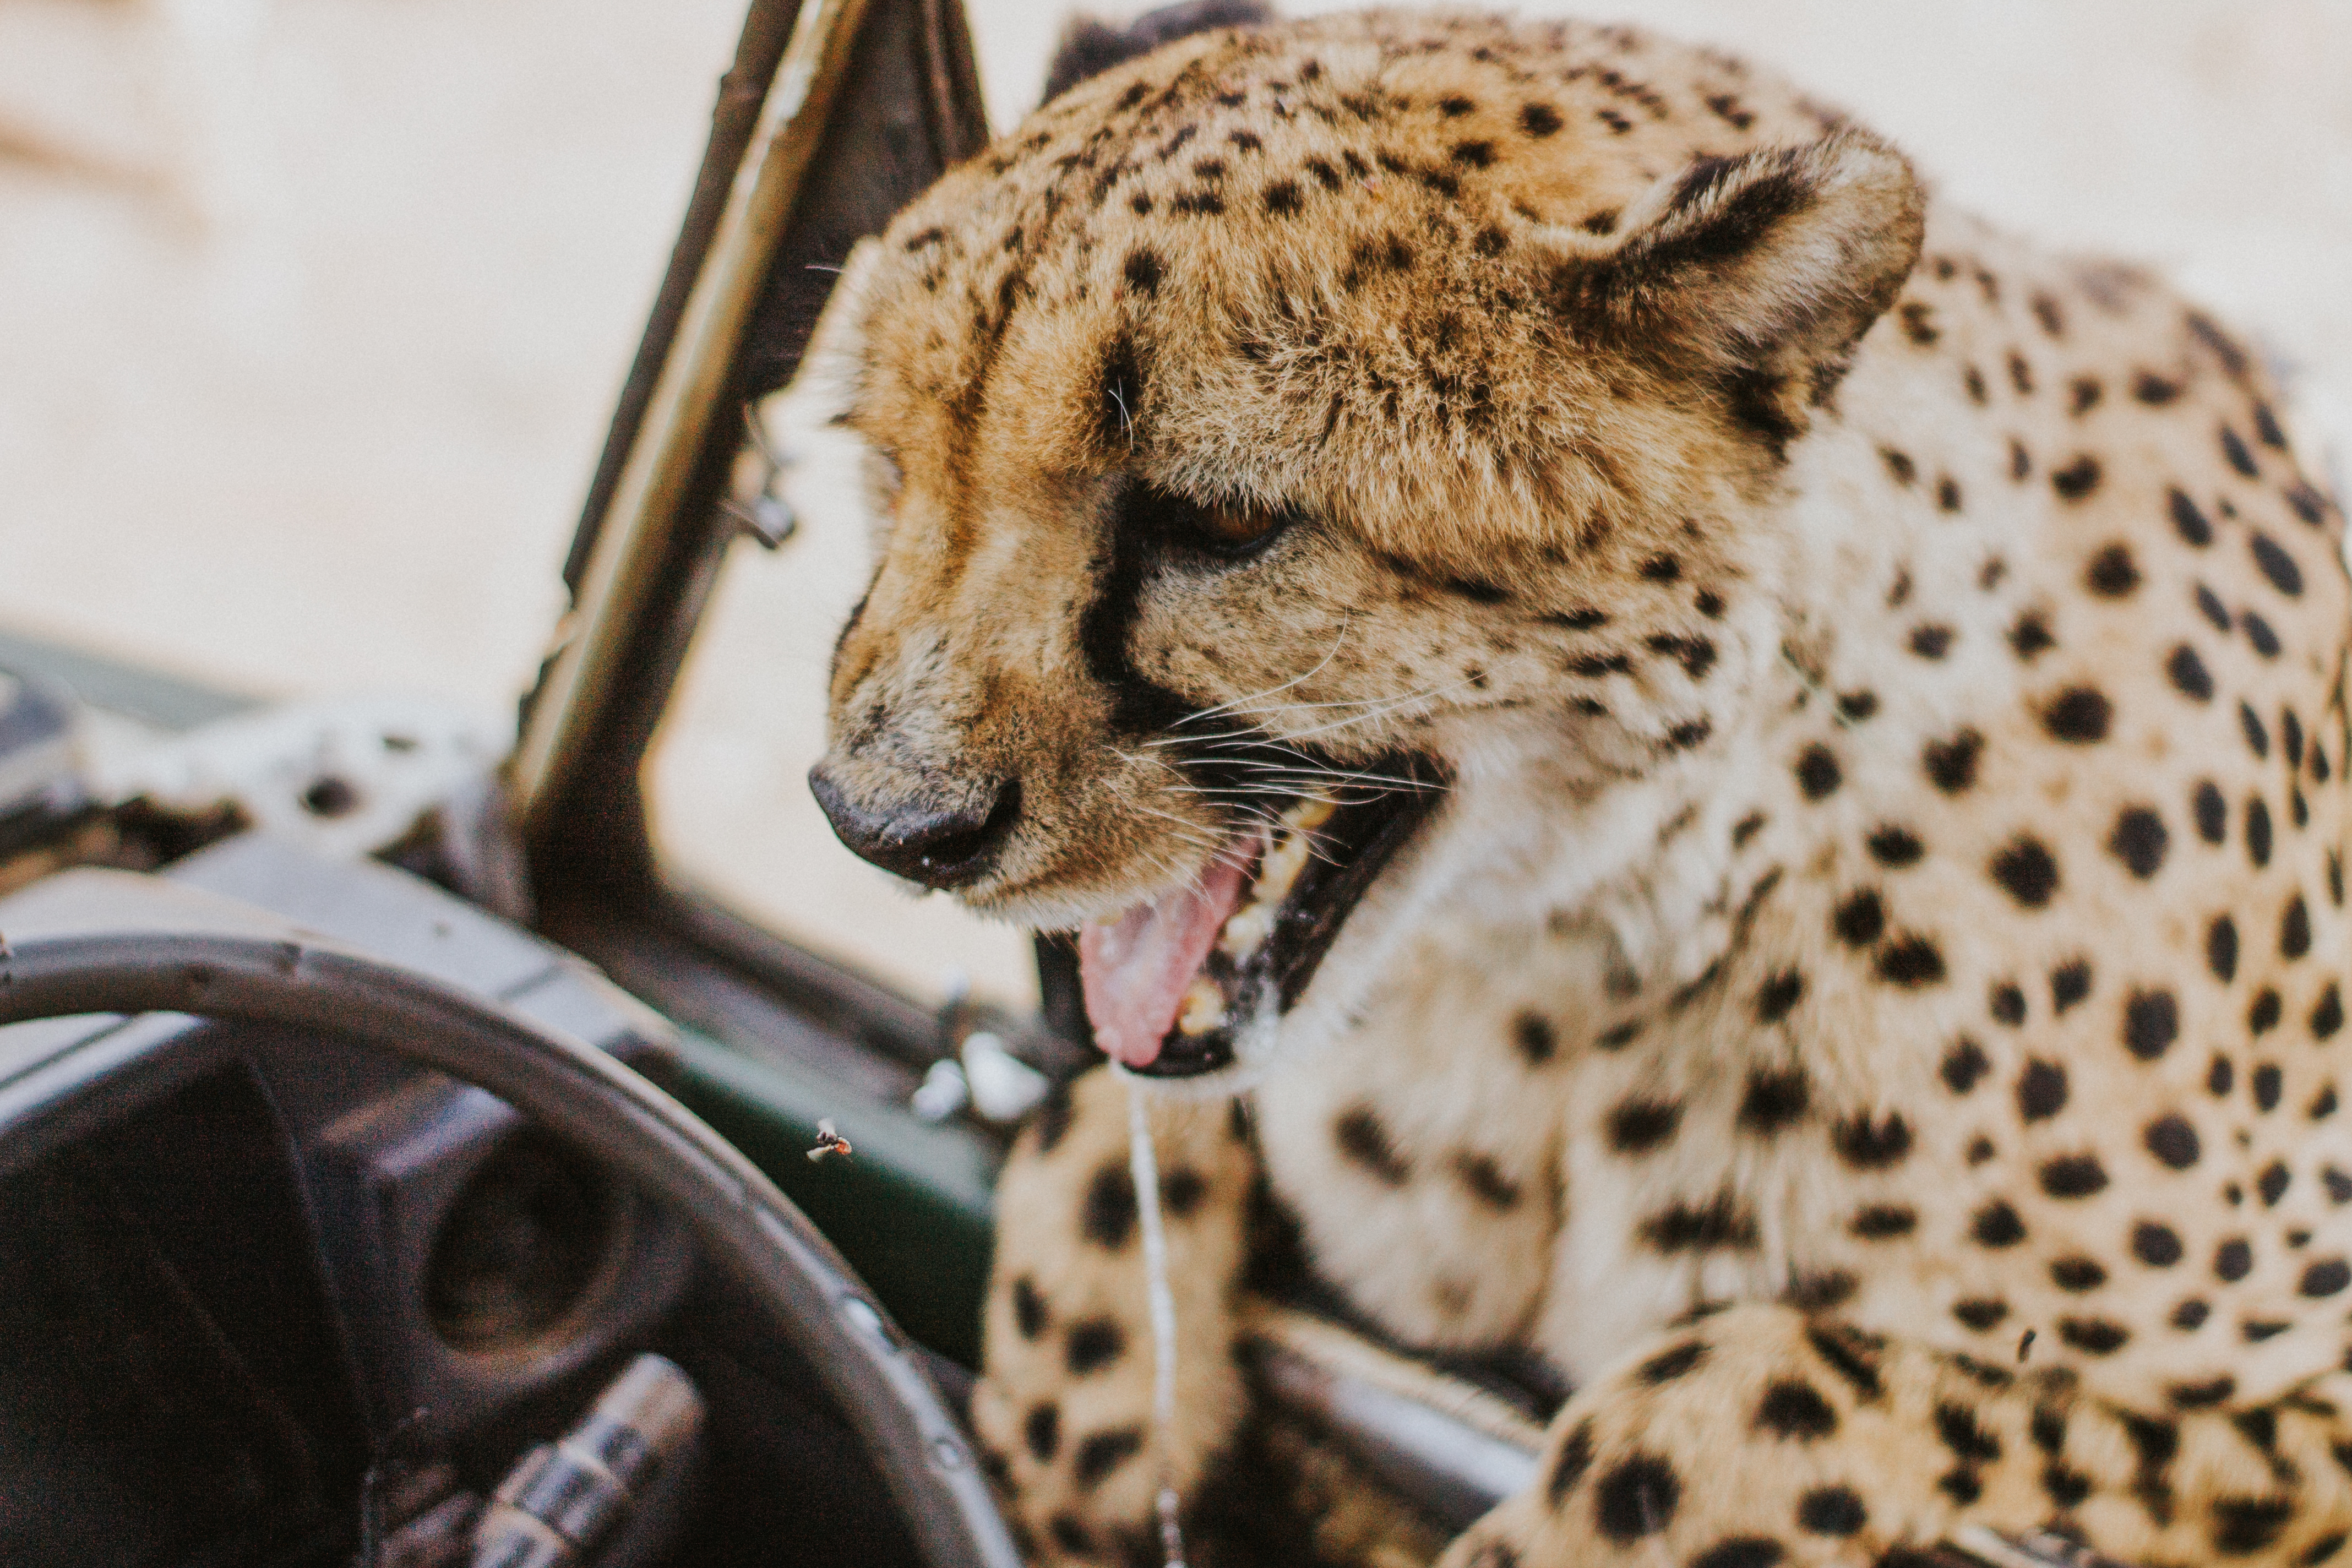
wildlife, zoo, mammal, fauna, leopard, cheetah, whiskers, vertebrate, small to medium sized cats, cat like mammal